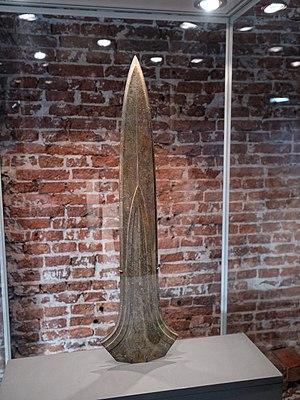
La culture d'Hilversum est une culture archéologique de l'Âge du bronze ancien et moyen. Cette culture s'est développée dans le sud des Pays-Bas, en Belgique, et jusque dans la région des Hauts-de-France. Elle est datée entre 1 870 et 1 050 ans av. J.-C. Elle est associée à la culture du Wessex dans le Sud de l'Angleterre durant la même période.